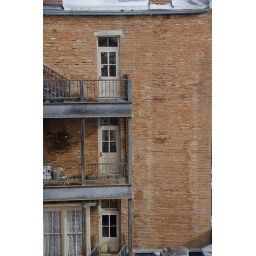
While wandering around Central City, I spotted this building and I just liked the symmetry.Copyright Sean Buchan